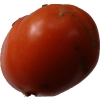
Label: tomato